Magistrates Court of South Australia

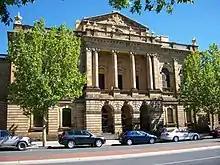
Supreme Court of South Australia.

A sentence or conviction for a "minor indictable" or "summary offence" can be appealed this will be heard by a single judge in the Supreme Court. For a second subsequent appeal, the appellant (the person appealing the decision) must obtain permission from the Supreme Court.